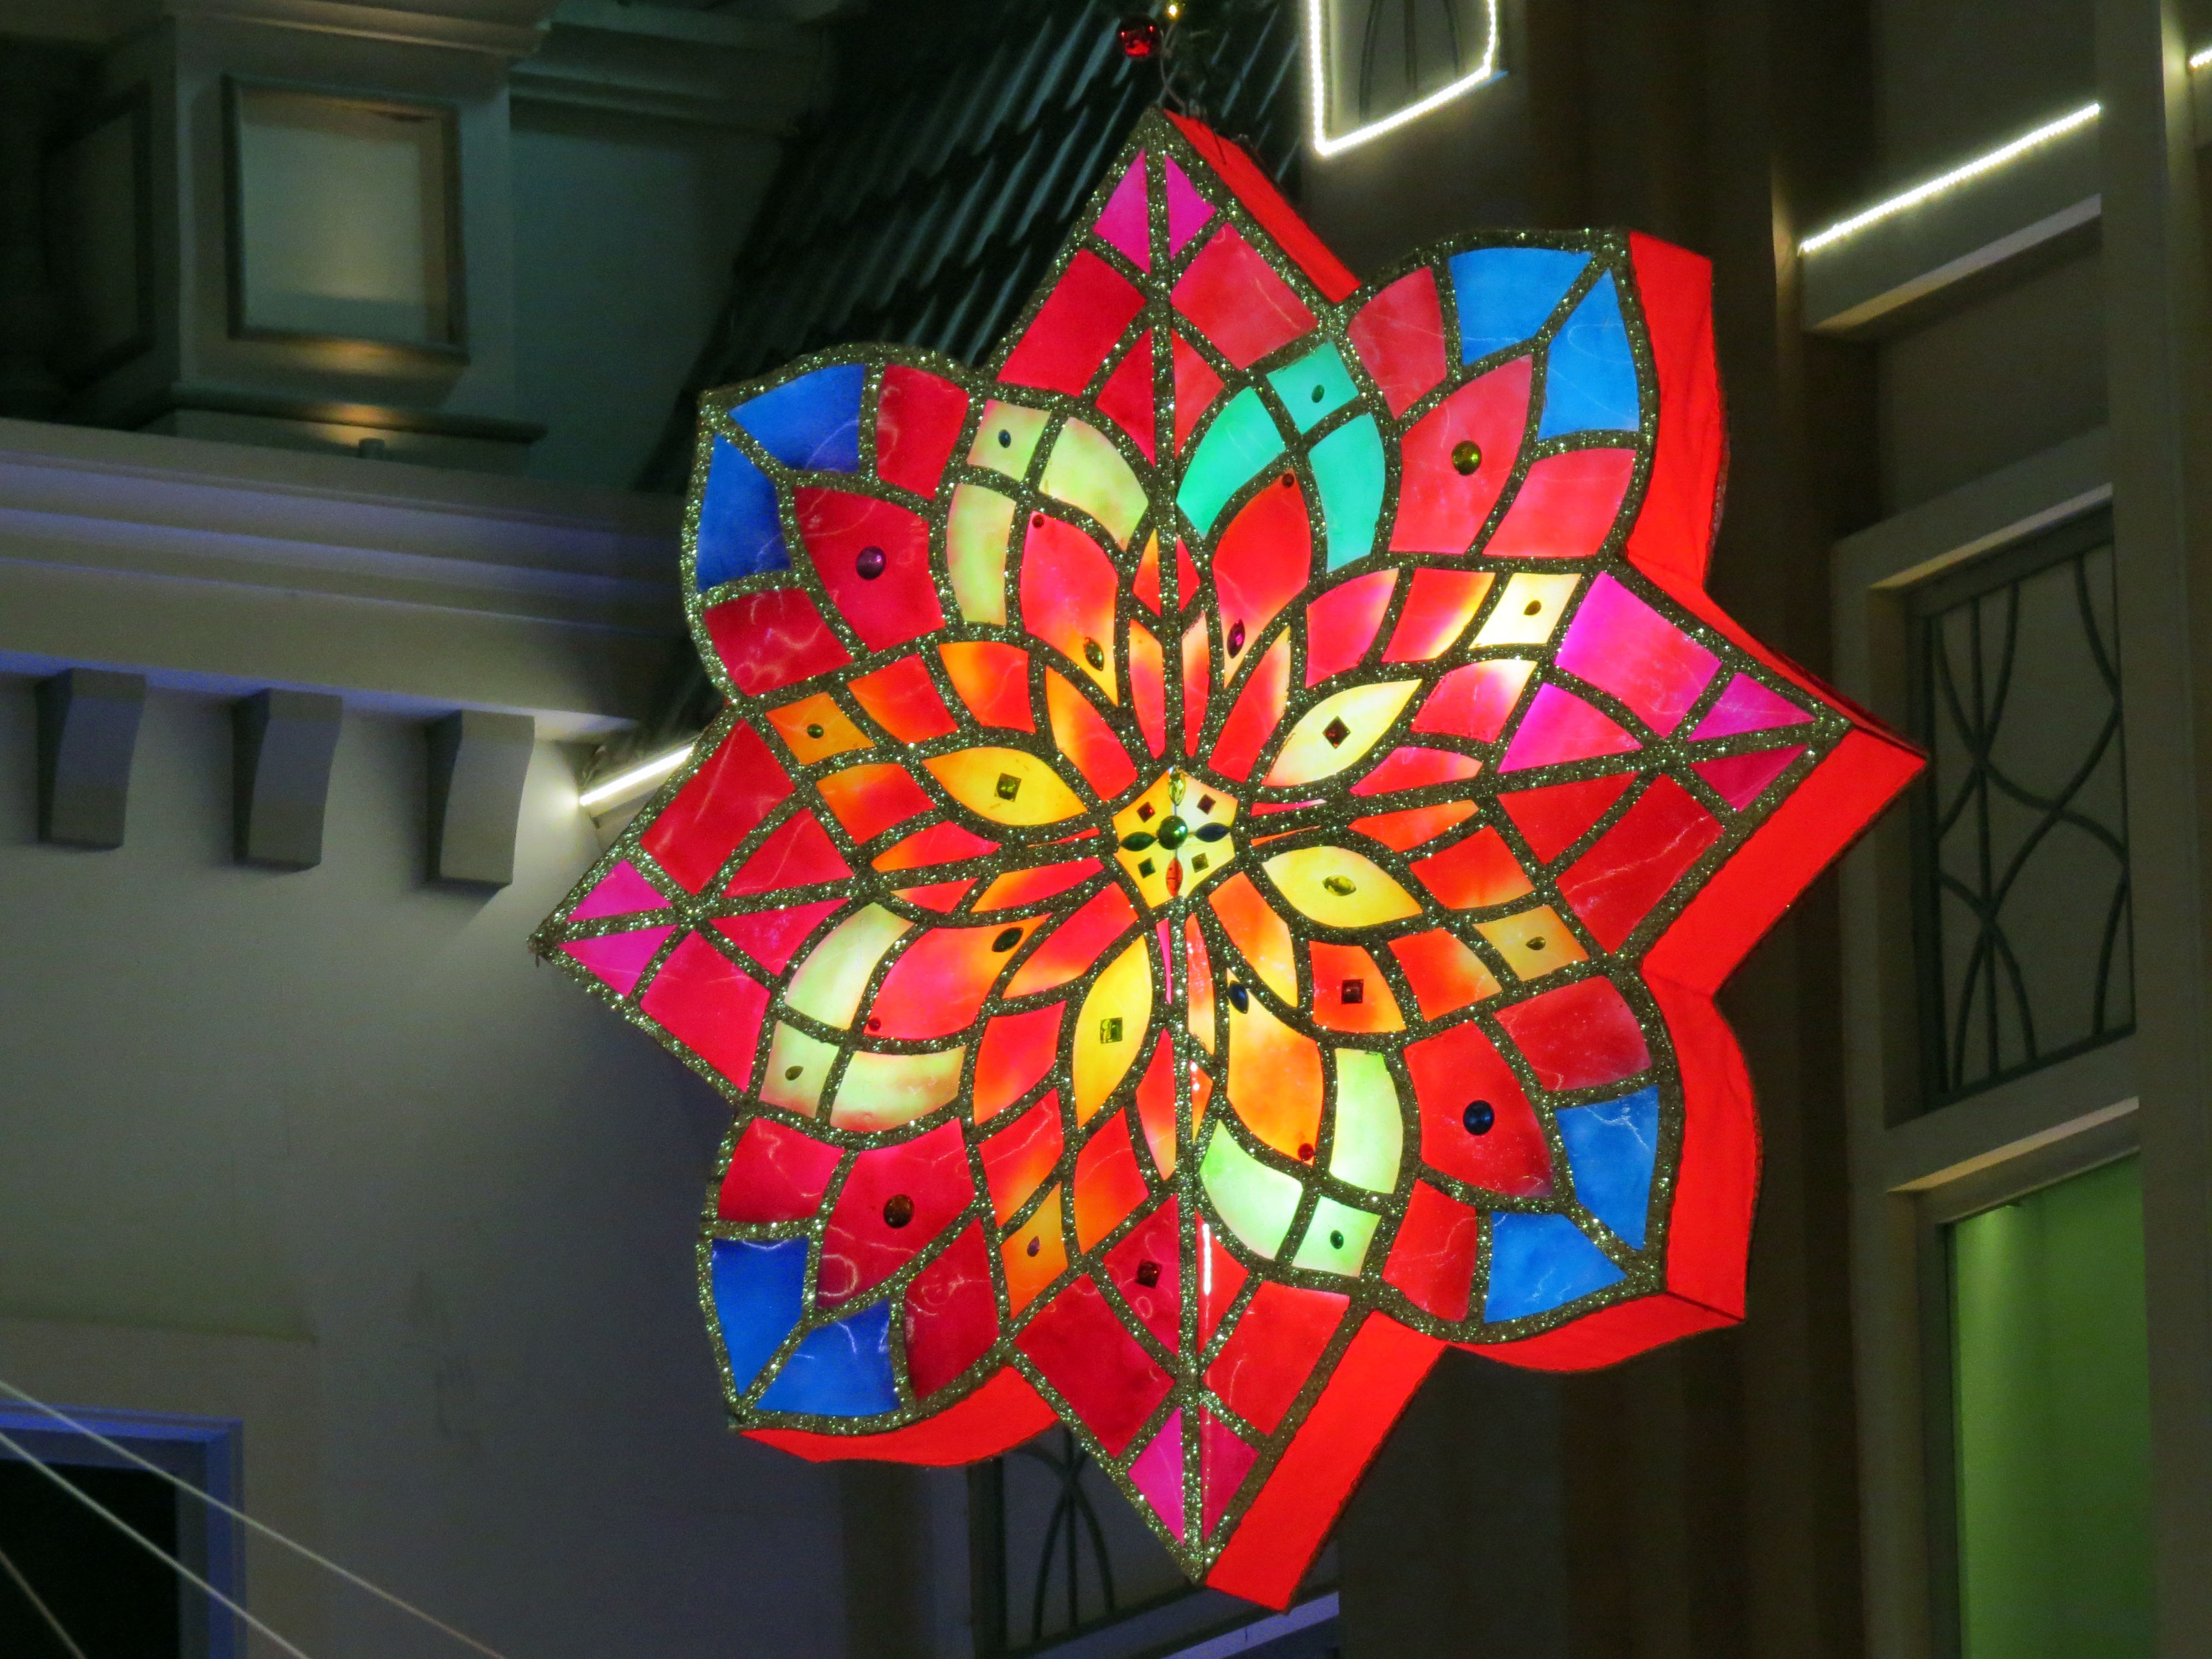
wheel, flower, window, glass, lantern, color, lighting, toy, material, stained glass, christmas decoration, art, festival, lights, symmetry